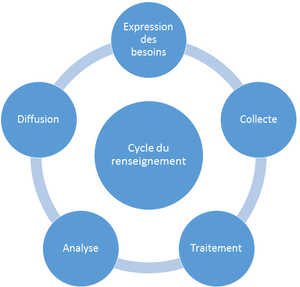
Les 5 grandes étapes du cycle du renseignement
La Threat Intelligence, ou Cyber Threat Intelligence est une discipline basée sur des techniques du renseignement, qui a pour but la collecte et l'organisation de toutes les informations liées aux menaces du cyber-espace, afin de dresser un portrait des attaquants ou de mettre en exergue des tendances. Ce profiling permet de mieux se défendre et d'anticiper au mieux les différents incidents en permettant une détection aux prémices d'une attaque d'envergure.